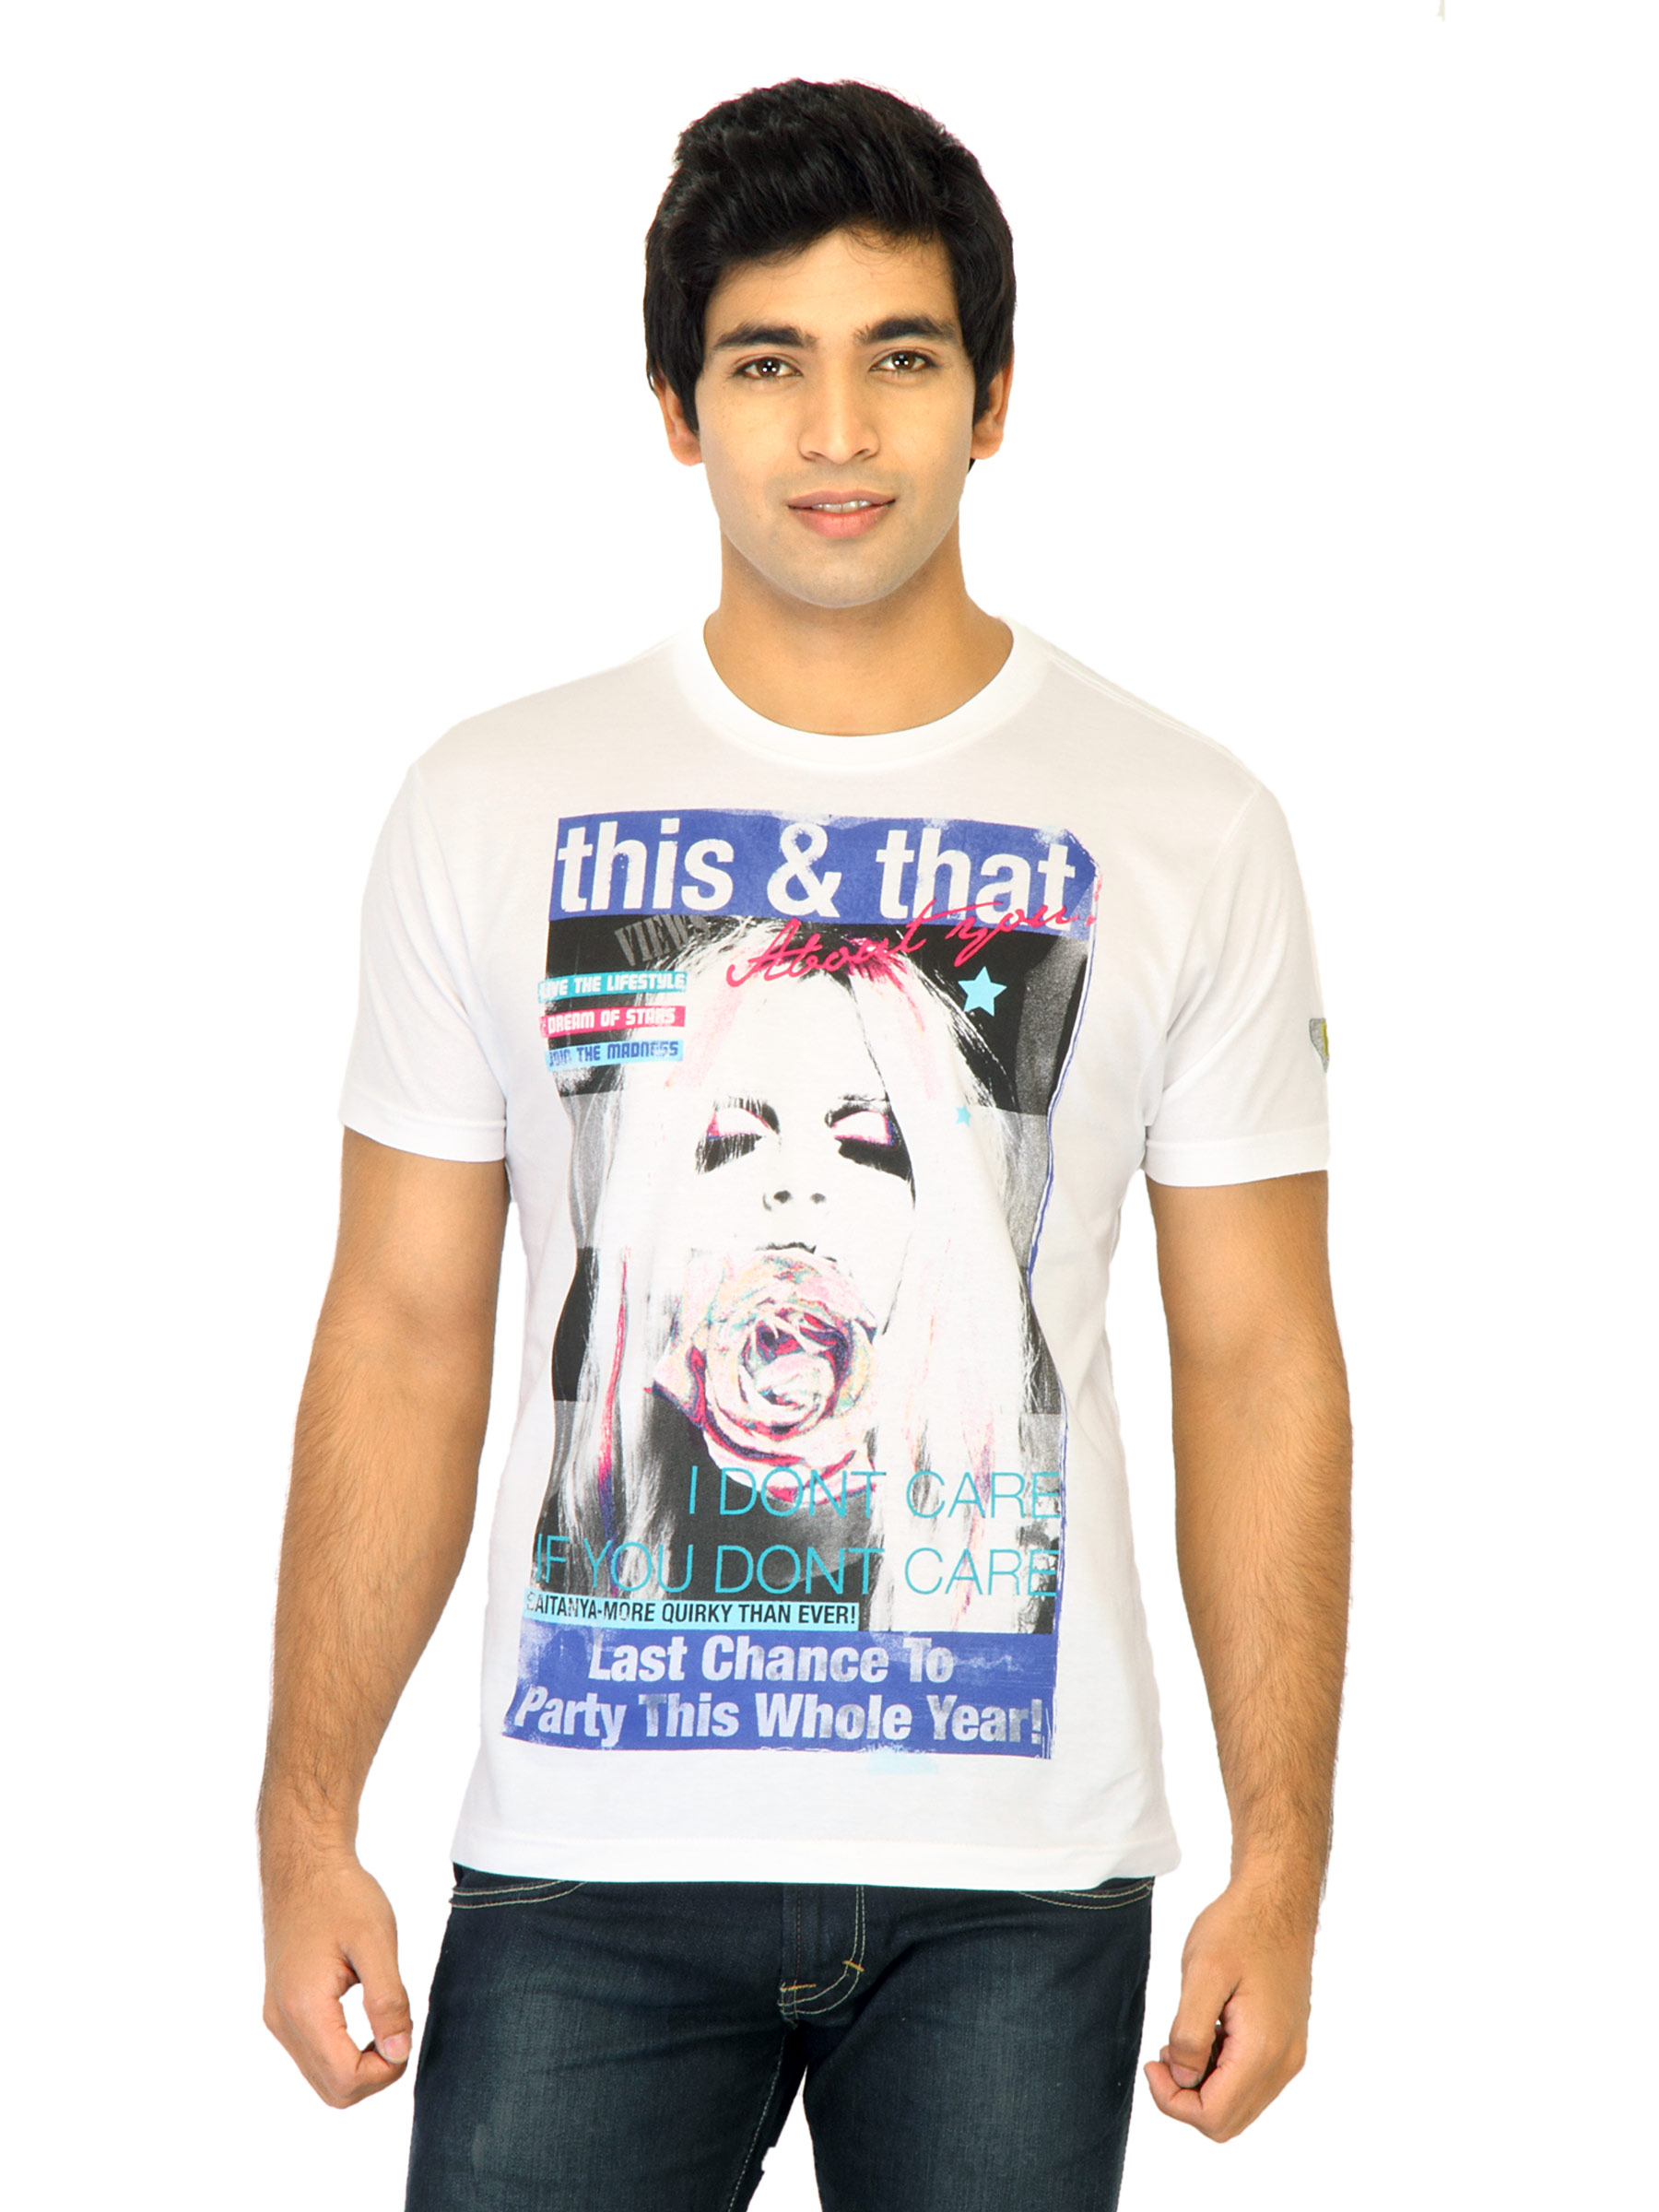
Flying Machine Men Printed White Tshirts
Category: Apparel / Topwear / Tshirts
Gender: Men
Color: White
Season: Winter 2016
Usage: Casual